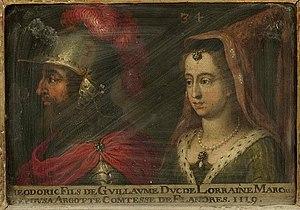
Portrait de Thierry II, duc de Lorraine de 1070 à 1115, et de son épouse Argotte de Flandre. Ce tableau fait partie d'une suite d'une soixantaine de double-portraits représentant les ducs et duchesses de Lorraine ainsi que leurs ancêtres supposés. La légende comporte quelques erreurs par rapport à la réalité historique
Thierry II d'Alsace, dit le Vaillant, né entre 1040 et 1050, mort le 30 décembre 1115, fut duc de Lorraine de 1070 à 1115. Il était fils de Gérard d'Alsace, duc de Lorraine, et d'Hedwige de Namur. Il est parfois numéroté Thierry Iᵉʳ par des historiens du XVIᵉ siècle qui rattachaient les ducs de Lorraine à Charles de Lorraine et ne tenaient pas compte des ducs de la maison d'Ardennes.